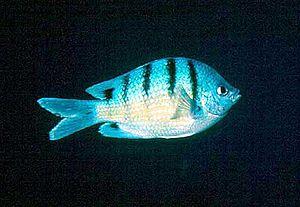
En biologie, un axe de polarité est un manque ou une absence de symétrie dans le plan d'organisation d'un organisme, par répartition différentielle des organes et des tissus. L'axe indique les 2 côtés qui ne sont pas symétriques.
Abudefduf abdominalis, ou Sergent-major hawaïen, est une espèce de poisson de la famille des Pomacentridae qui se rencontre à l'est de l'océan Pacifique.
En classification classique, la super-classe des Osteichthyes, ostéichthyens en français, ou poissons osseux, regroupe les poissons qui possèdent un squelette osseux.